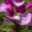
Label: orchid